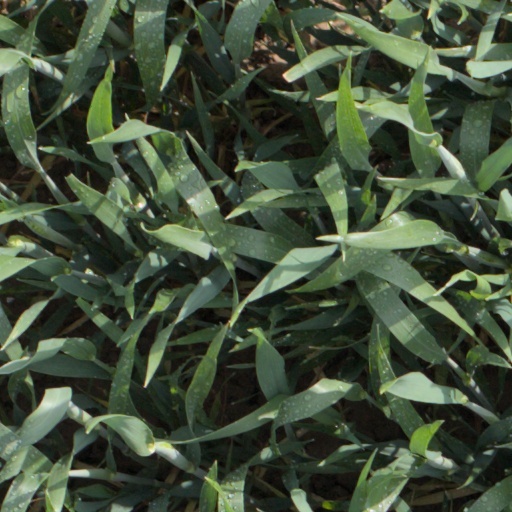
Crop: wheat